Missouri

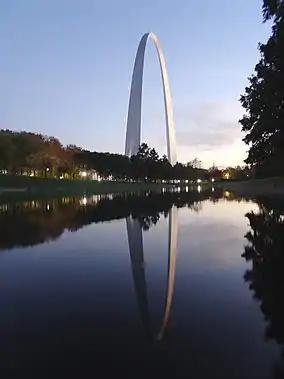
The Gateway Arch in St. Louis

Missouri generally has a humid continental climate with cool, sometimes cold, winters and hot, humid, and wet summers. In the southern part of the state, particularly in the Bootheel, the climate becomes humid subtropical. Located in the interior United States, Missouri often experiences extreme temperatures. Without high mountains or oceans nearby to moderate temperature, its climate is alternately influenced by air from the cold Arctic and the hot and humid Gulf of Mexico. Missouri's highest recorded temperature is at Warsaw and Union on July 14, 1954, while the lowest recorded temperature is also at Warsaw on February 13, 1905.